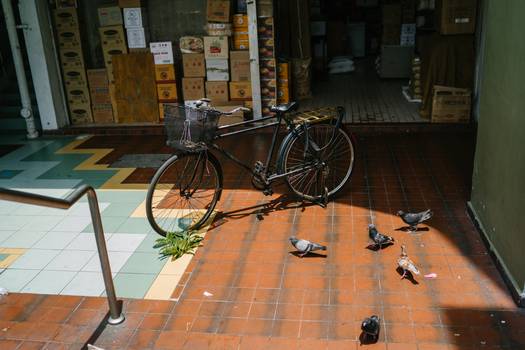
Label: No Watermark